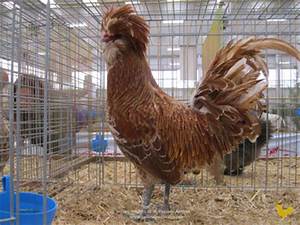
Label: gallina